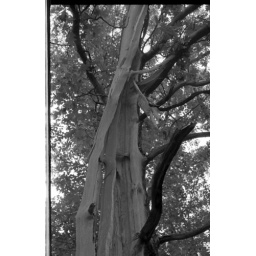
lightning struck an oak tree across from our house in 12 Oaks